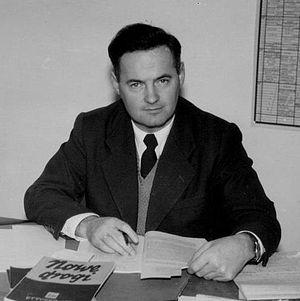
Tadeusz Chciuk, dit Tadeusz Chciuk-Celt, né le 17 octobre 1916 et décédé le 10 avril 2001, a été durant la Seconde Guerre mondiale un courrier du Gouvernement polonais en exil, puis, après guerre, un journaliste à Radio Europe Libre.